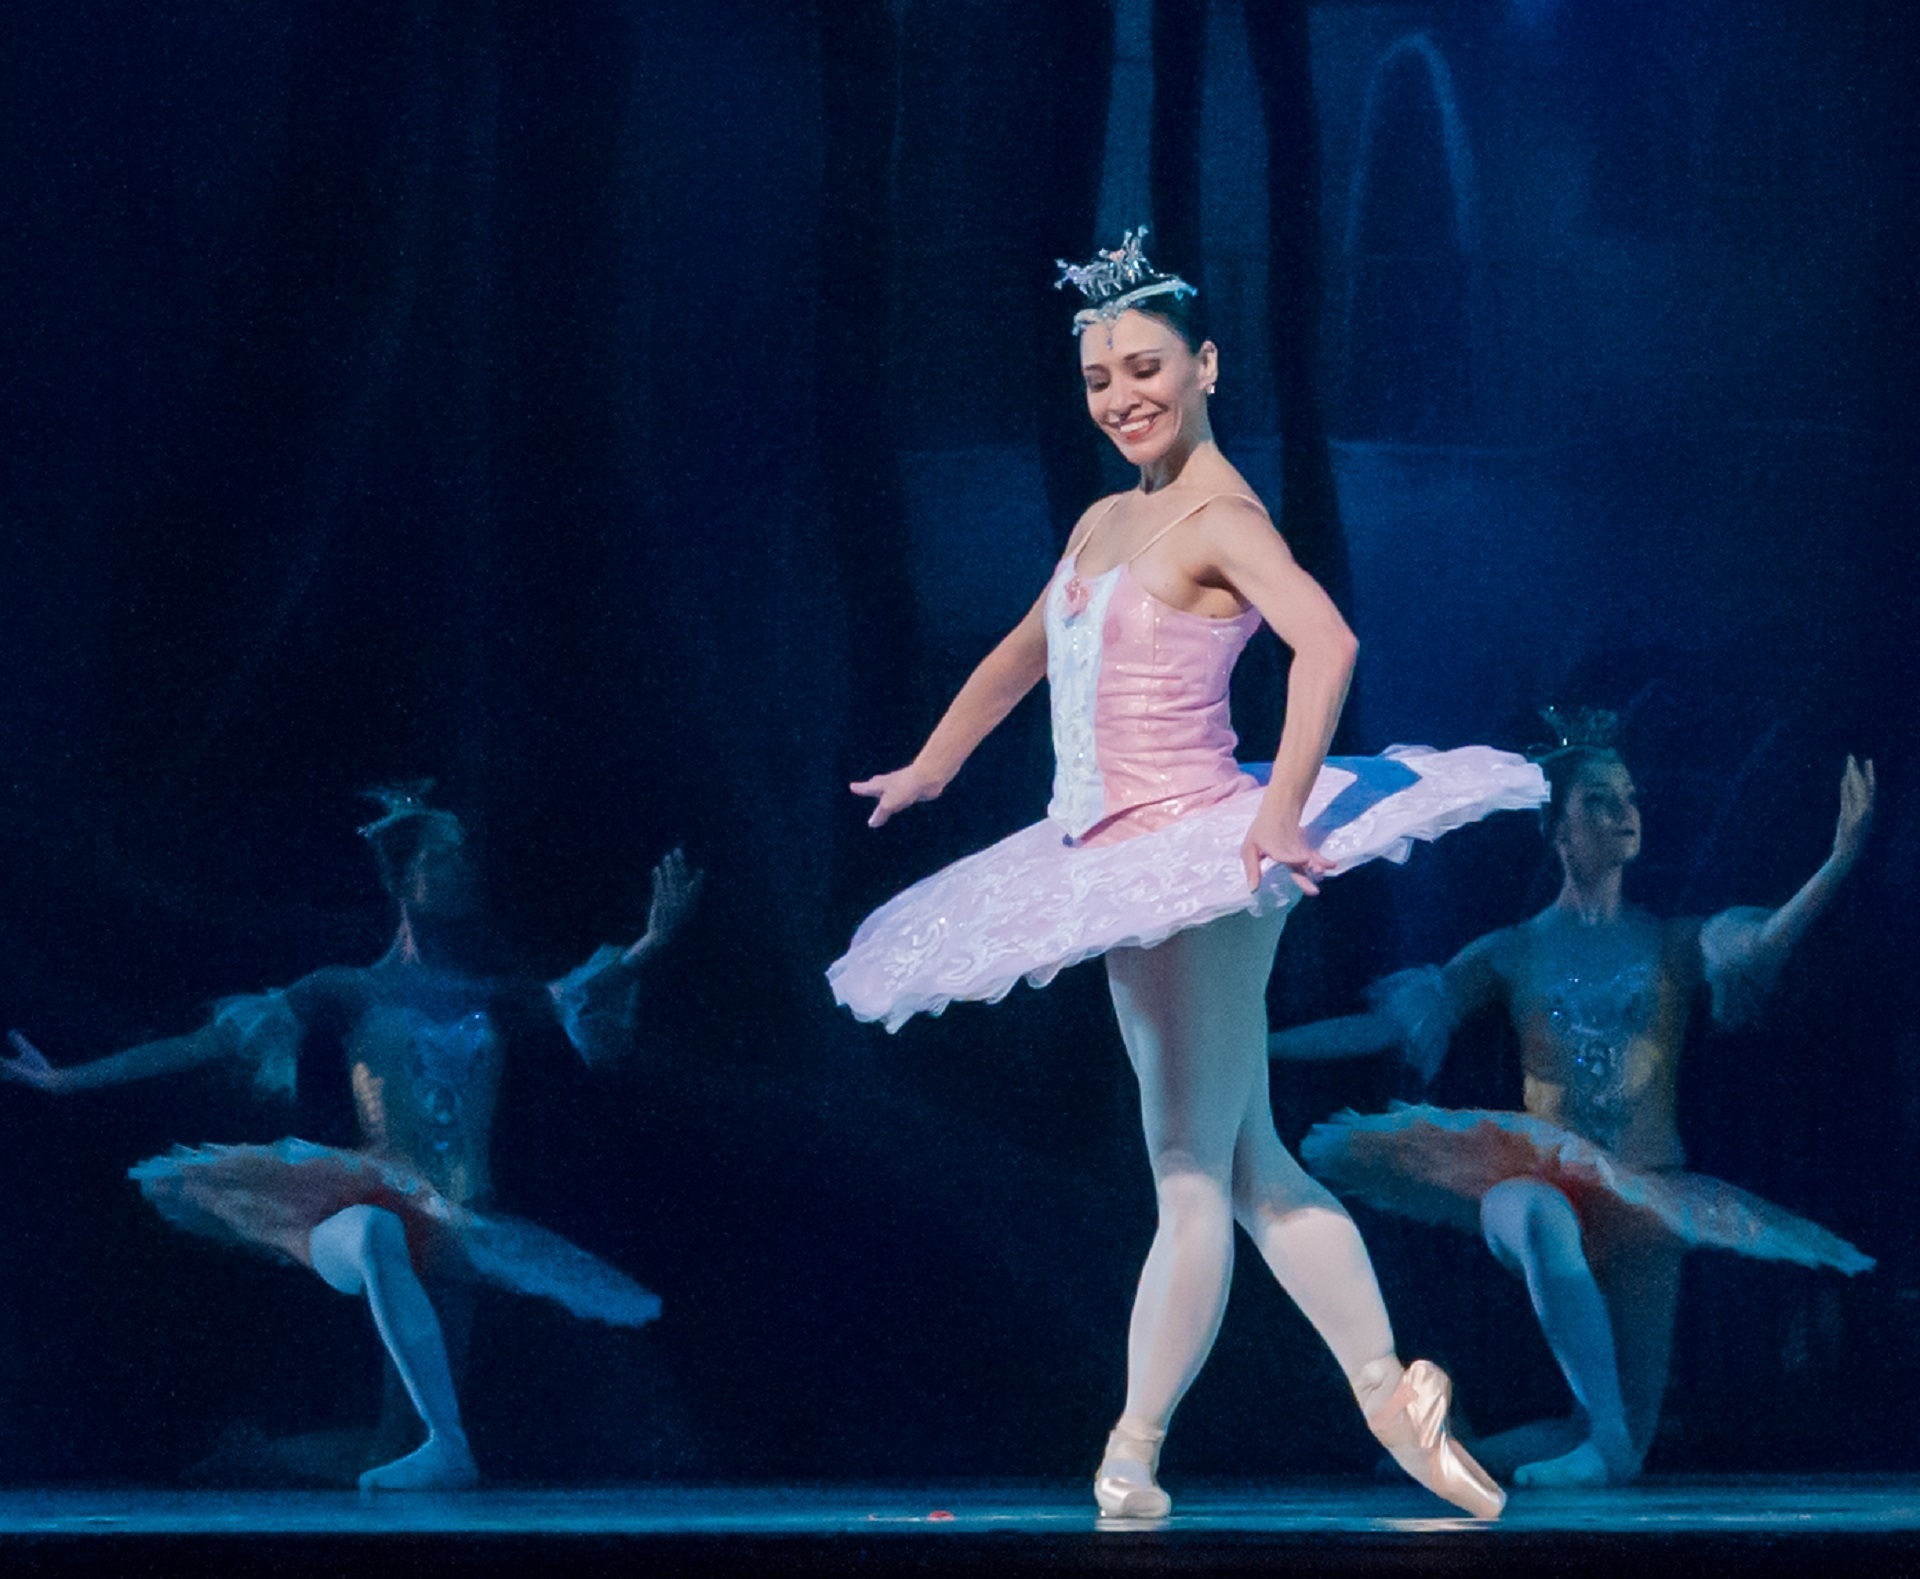
people, woman, dance, balance, show, movement, ballerina, ballet, tutu, dancer, performance art, stage, sports, performance, venezuela, elegant, classic, event, entertainment, graceful, performing arts, choreography, pointe, don quixote, team sport, musical theatre, modern dance, concert dance, susan bello, teresa carre o theatre